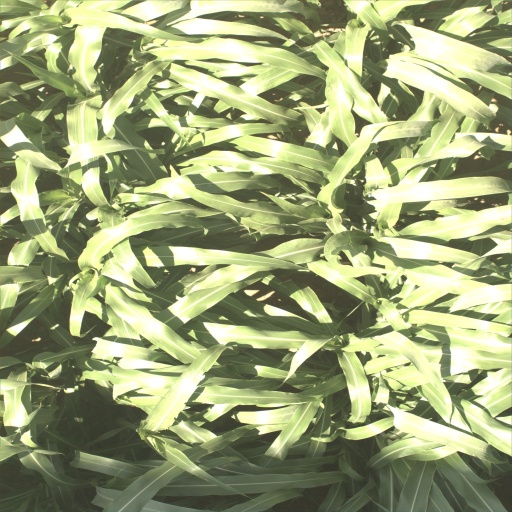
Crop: sorghum